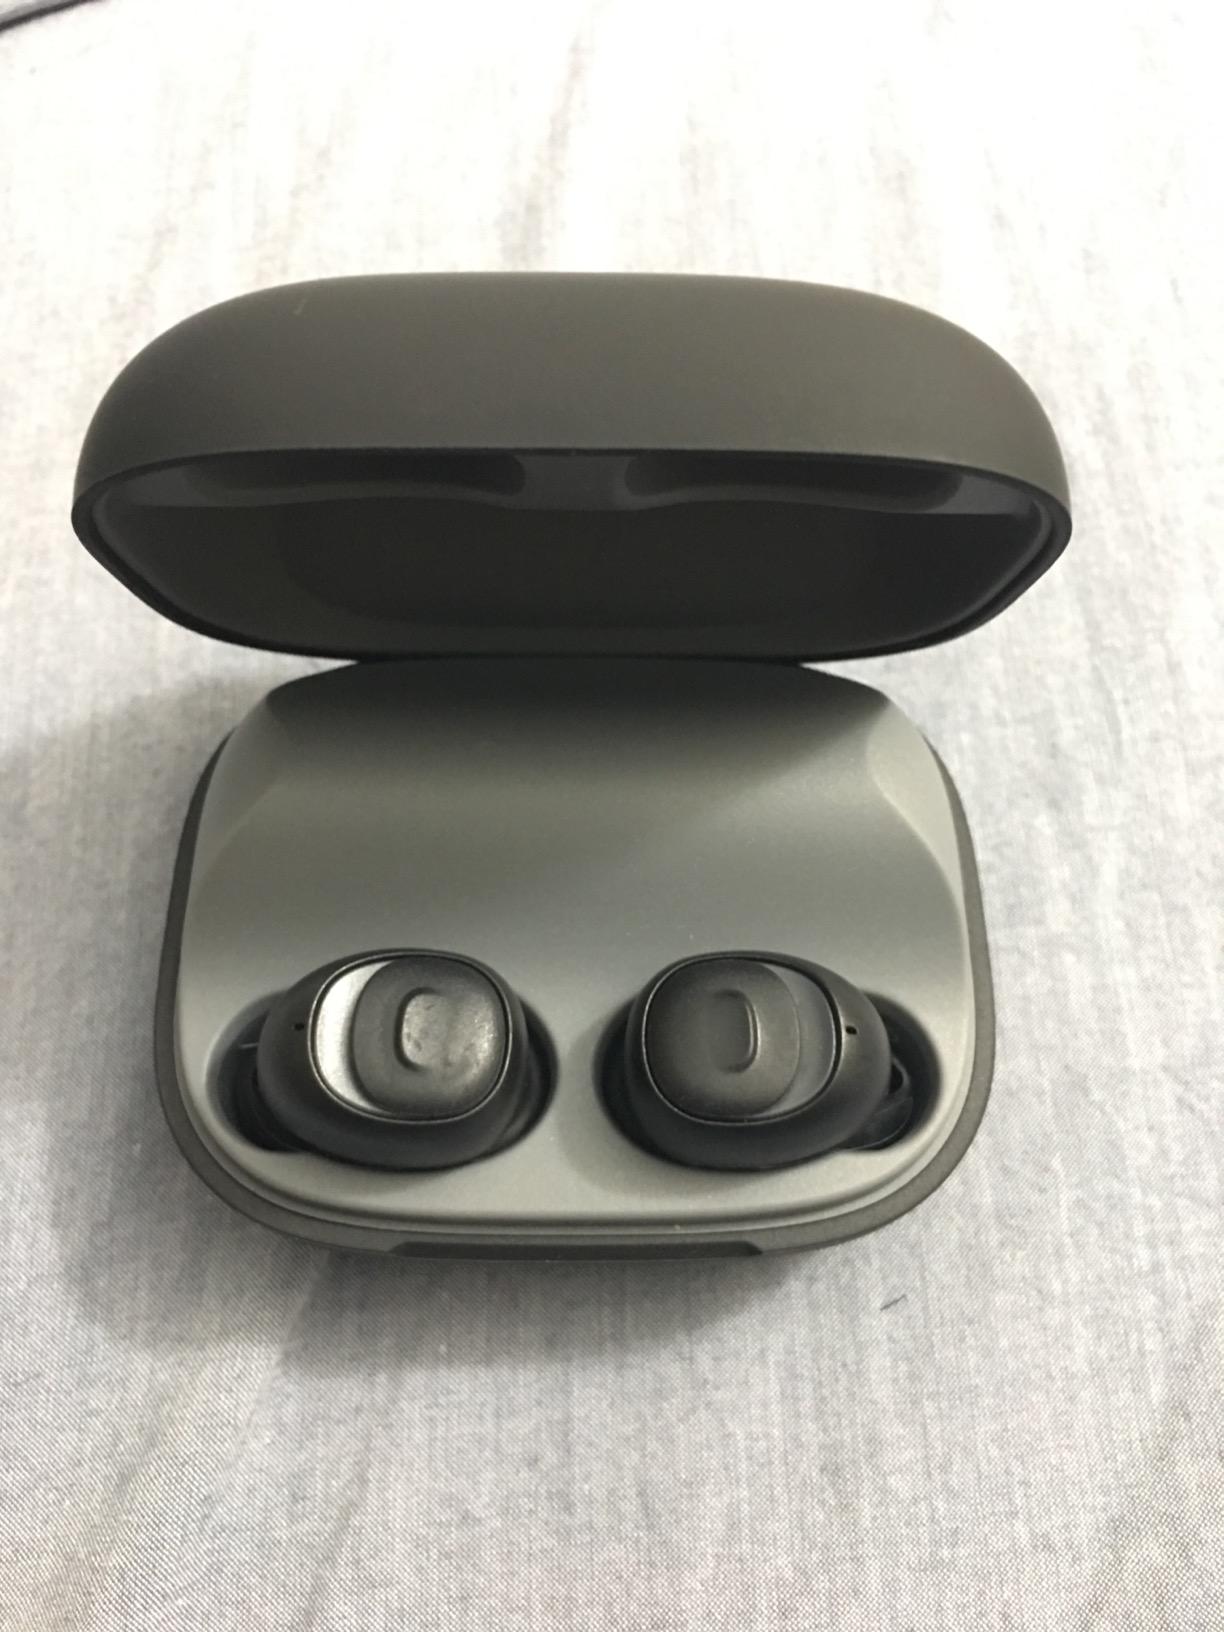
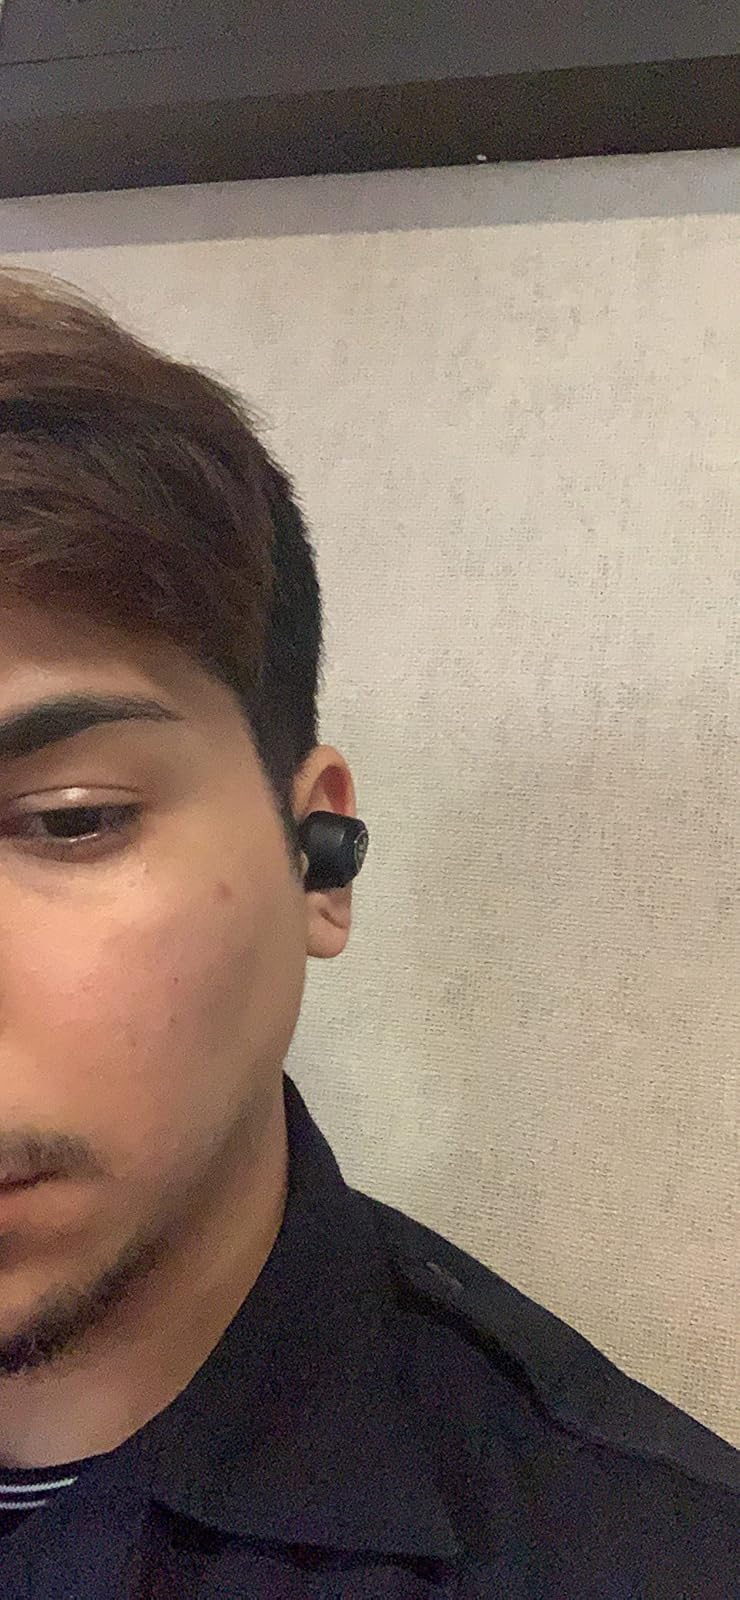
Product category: earbuds
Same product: no